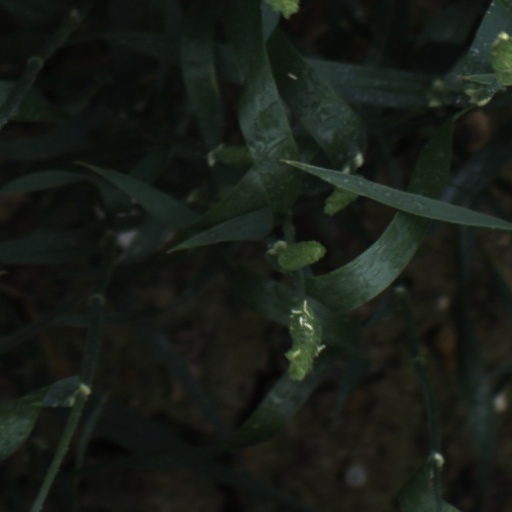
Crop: wheat